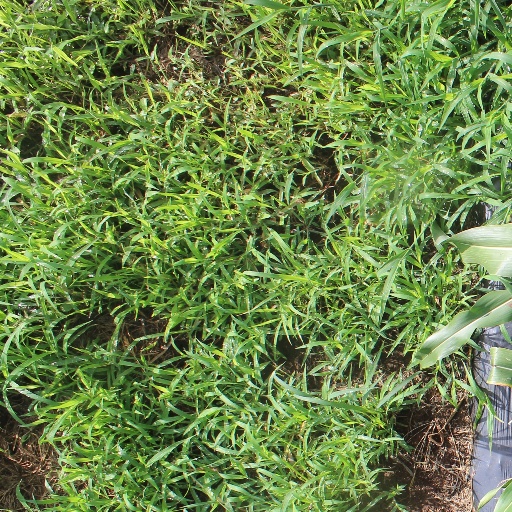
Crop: sorghum